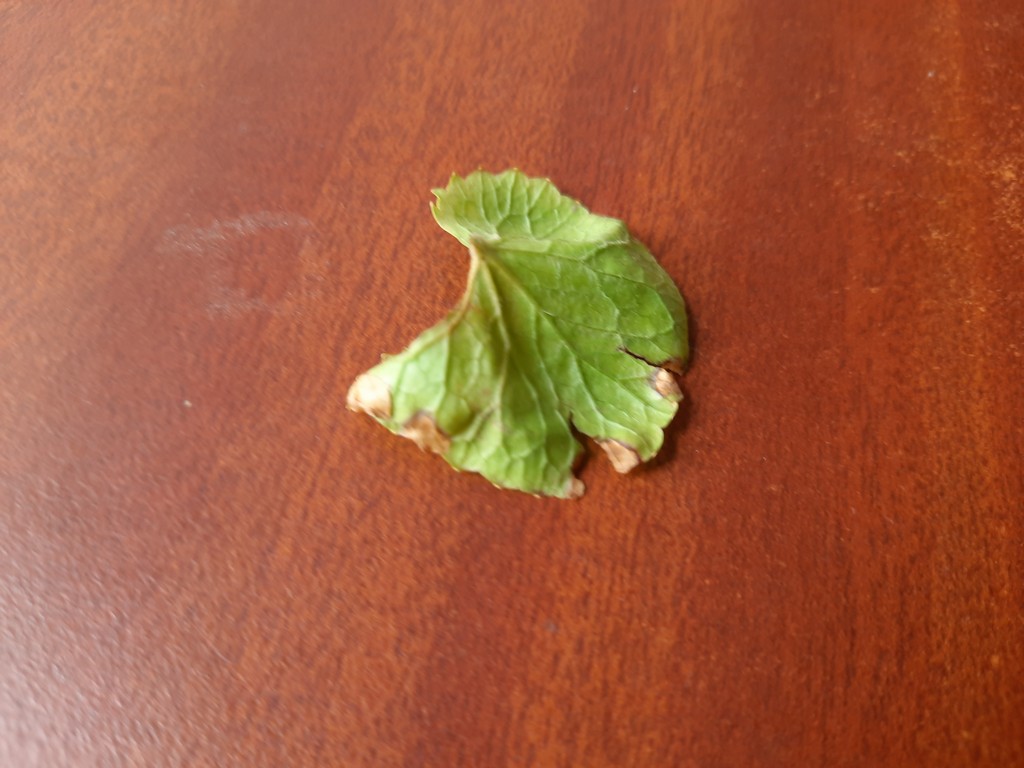
Label: Unhealthy